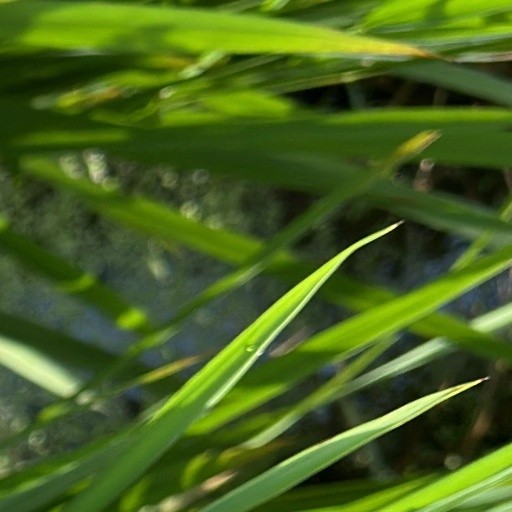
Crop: rice